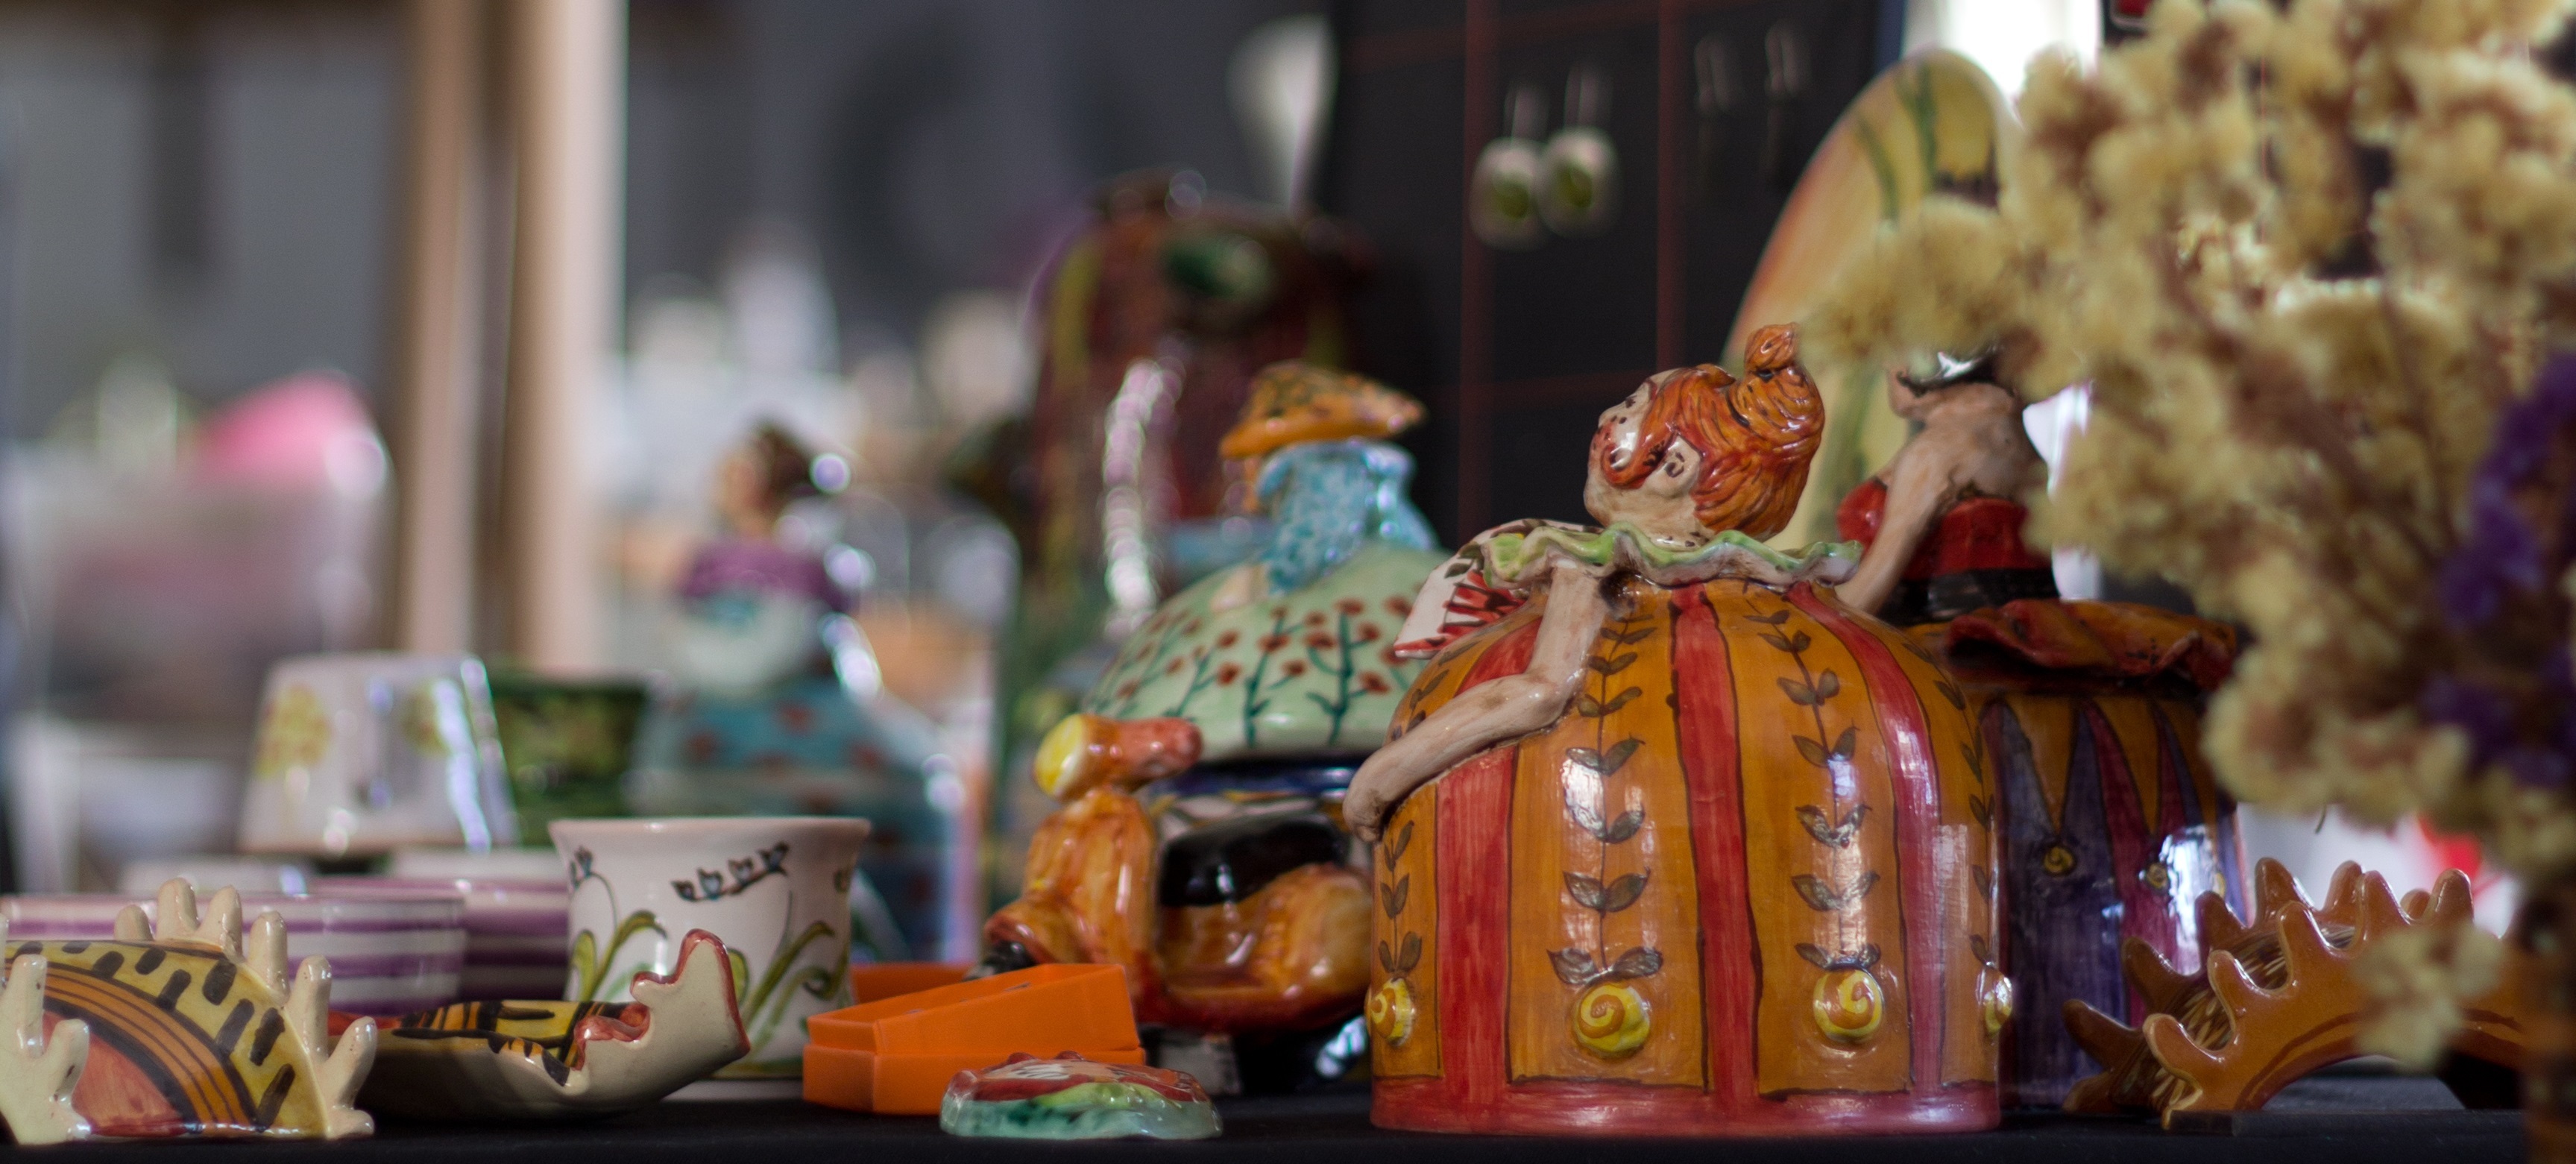
ceramic, toy, festival, figure, crafts, culture, tradition, figurines, fair, craft products, handmade ceramic